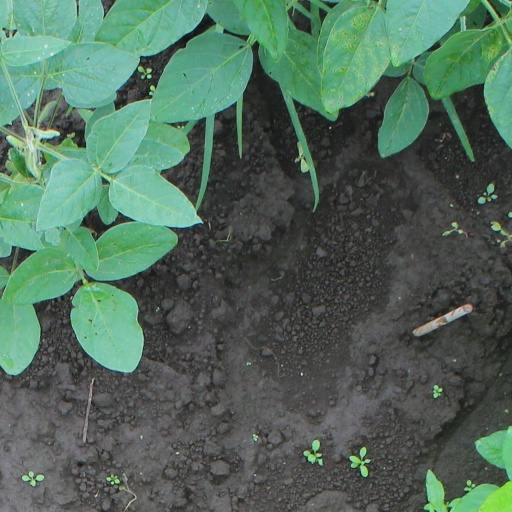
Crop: soybean